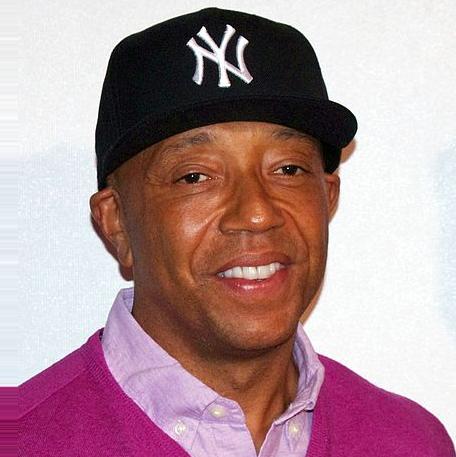
Age: 54